Stamsund Church

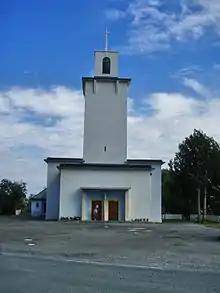
View of the church

Stamsund Church is a parish church of the Church of Norway in Vestvågøy Municipality in Nordland county, Norway. It is located in the village of Stamsund on the island of Vestvågøya. It is the church for the Stamsund parish which is part of the Lofoten prosti (deanery) in the Diocese of Sør-Hålogaland. The white, concrete church was built in a long church style in 1937 using plans drawn up by the architect Sigmund Brænne. The church seats about 500 people.